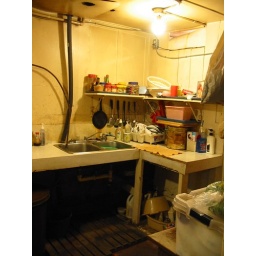
ground floor music society- kitchen in back